J. R. M. Butler

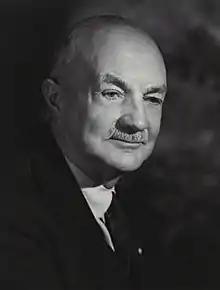

Sir James Ramsay Montagu Butler, (20 July 1889 – 1 March 1975) was a British politician and academic. He was a member of parliament for Cambridge University from 1922 to 1923. He was Regius Professor of Modern History at the University of Cambridge from 1947 to 1954, and vice-master of Trinity College, Cambridge, from 1954 to 1960. He also saw military service during both the First and Second World Wars.